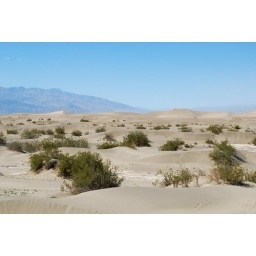
I think the dunes had more green plants than we saw anywhere else in the park